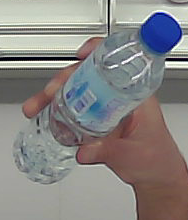
Product: nestle_water